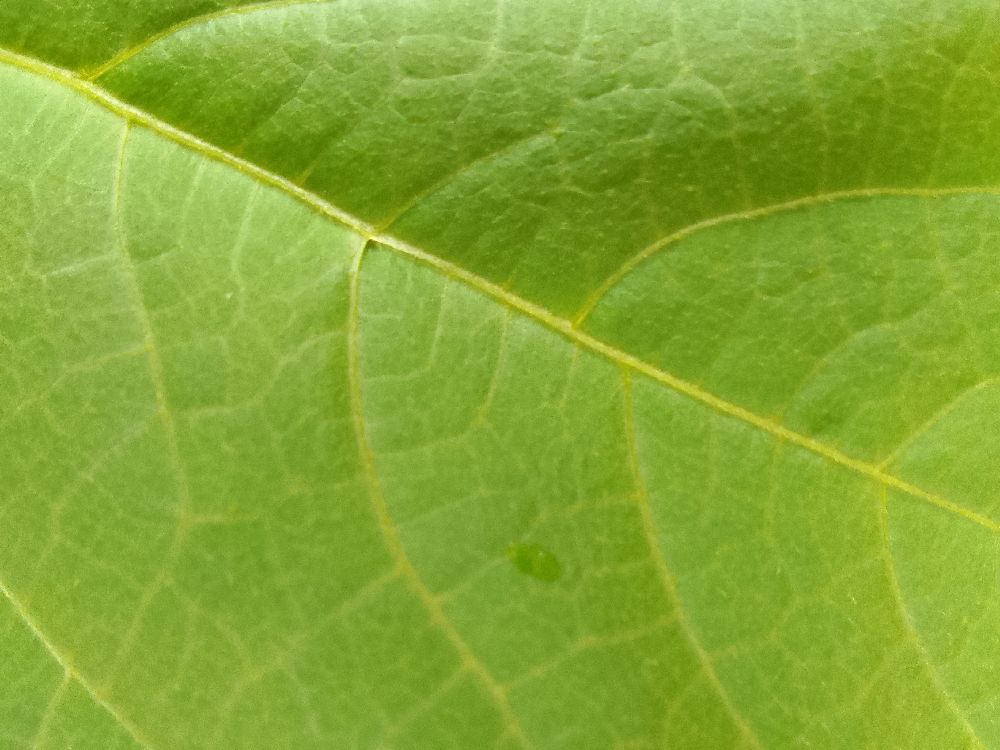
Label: healthy